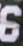
Number: 6